Garrison Forest School

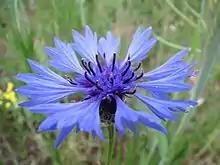
The school flower, Centaurea cyanus, also called the ragged robin

Athletics have been a crucial part of the CFS curriculum since its foundation. For most of its history (1919-1993), GFS was part of the Maryland Scholastic Association until public high schools left the league to join the statewide Maryland Public Secondary Schools Athletic Association, for which GFS was not eligible. The school is now part of the Interscholastic Athletic Association of Maryland and boasts 48 teams across 16 sports, not including their dance, riding or polo teams. On-campus facilities include an equestrian center with more than 15 paddocks; a show and event area; an indoor polo ring; four athletic fields, two of which are turf; six tennis courts; and the Elizabeth B. Searle '74 Athletic Center, which was opened in 2002.